Stanley Kirkby

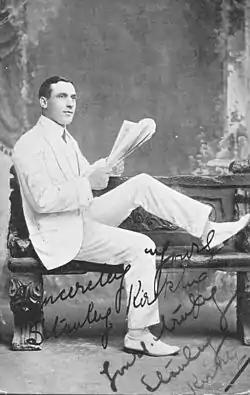
Stanley Kirkby in the early 1900s.

Stanley Kirkby (born James Baker; 1878 – 30 October 1949) was an English baritone singer and variety artist of the early 20th century. He sang ballads and popular songs of the Edwardian era, the First World War and the inter-War period. He sang mostly in music halls and variety theatres and was a popular recording artist.